Aluminium alloy

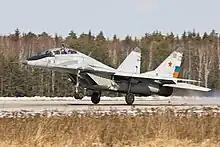
Parts of the MiG–29 are made from Al–Sc alloy

Titanium alloys, which are stronger but heavier than Al-Sc alloys, are still much more widely used.